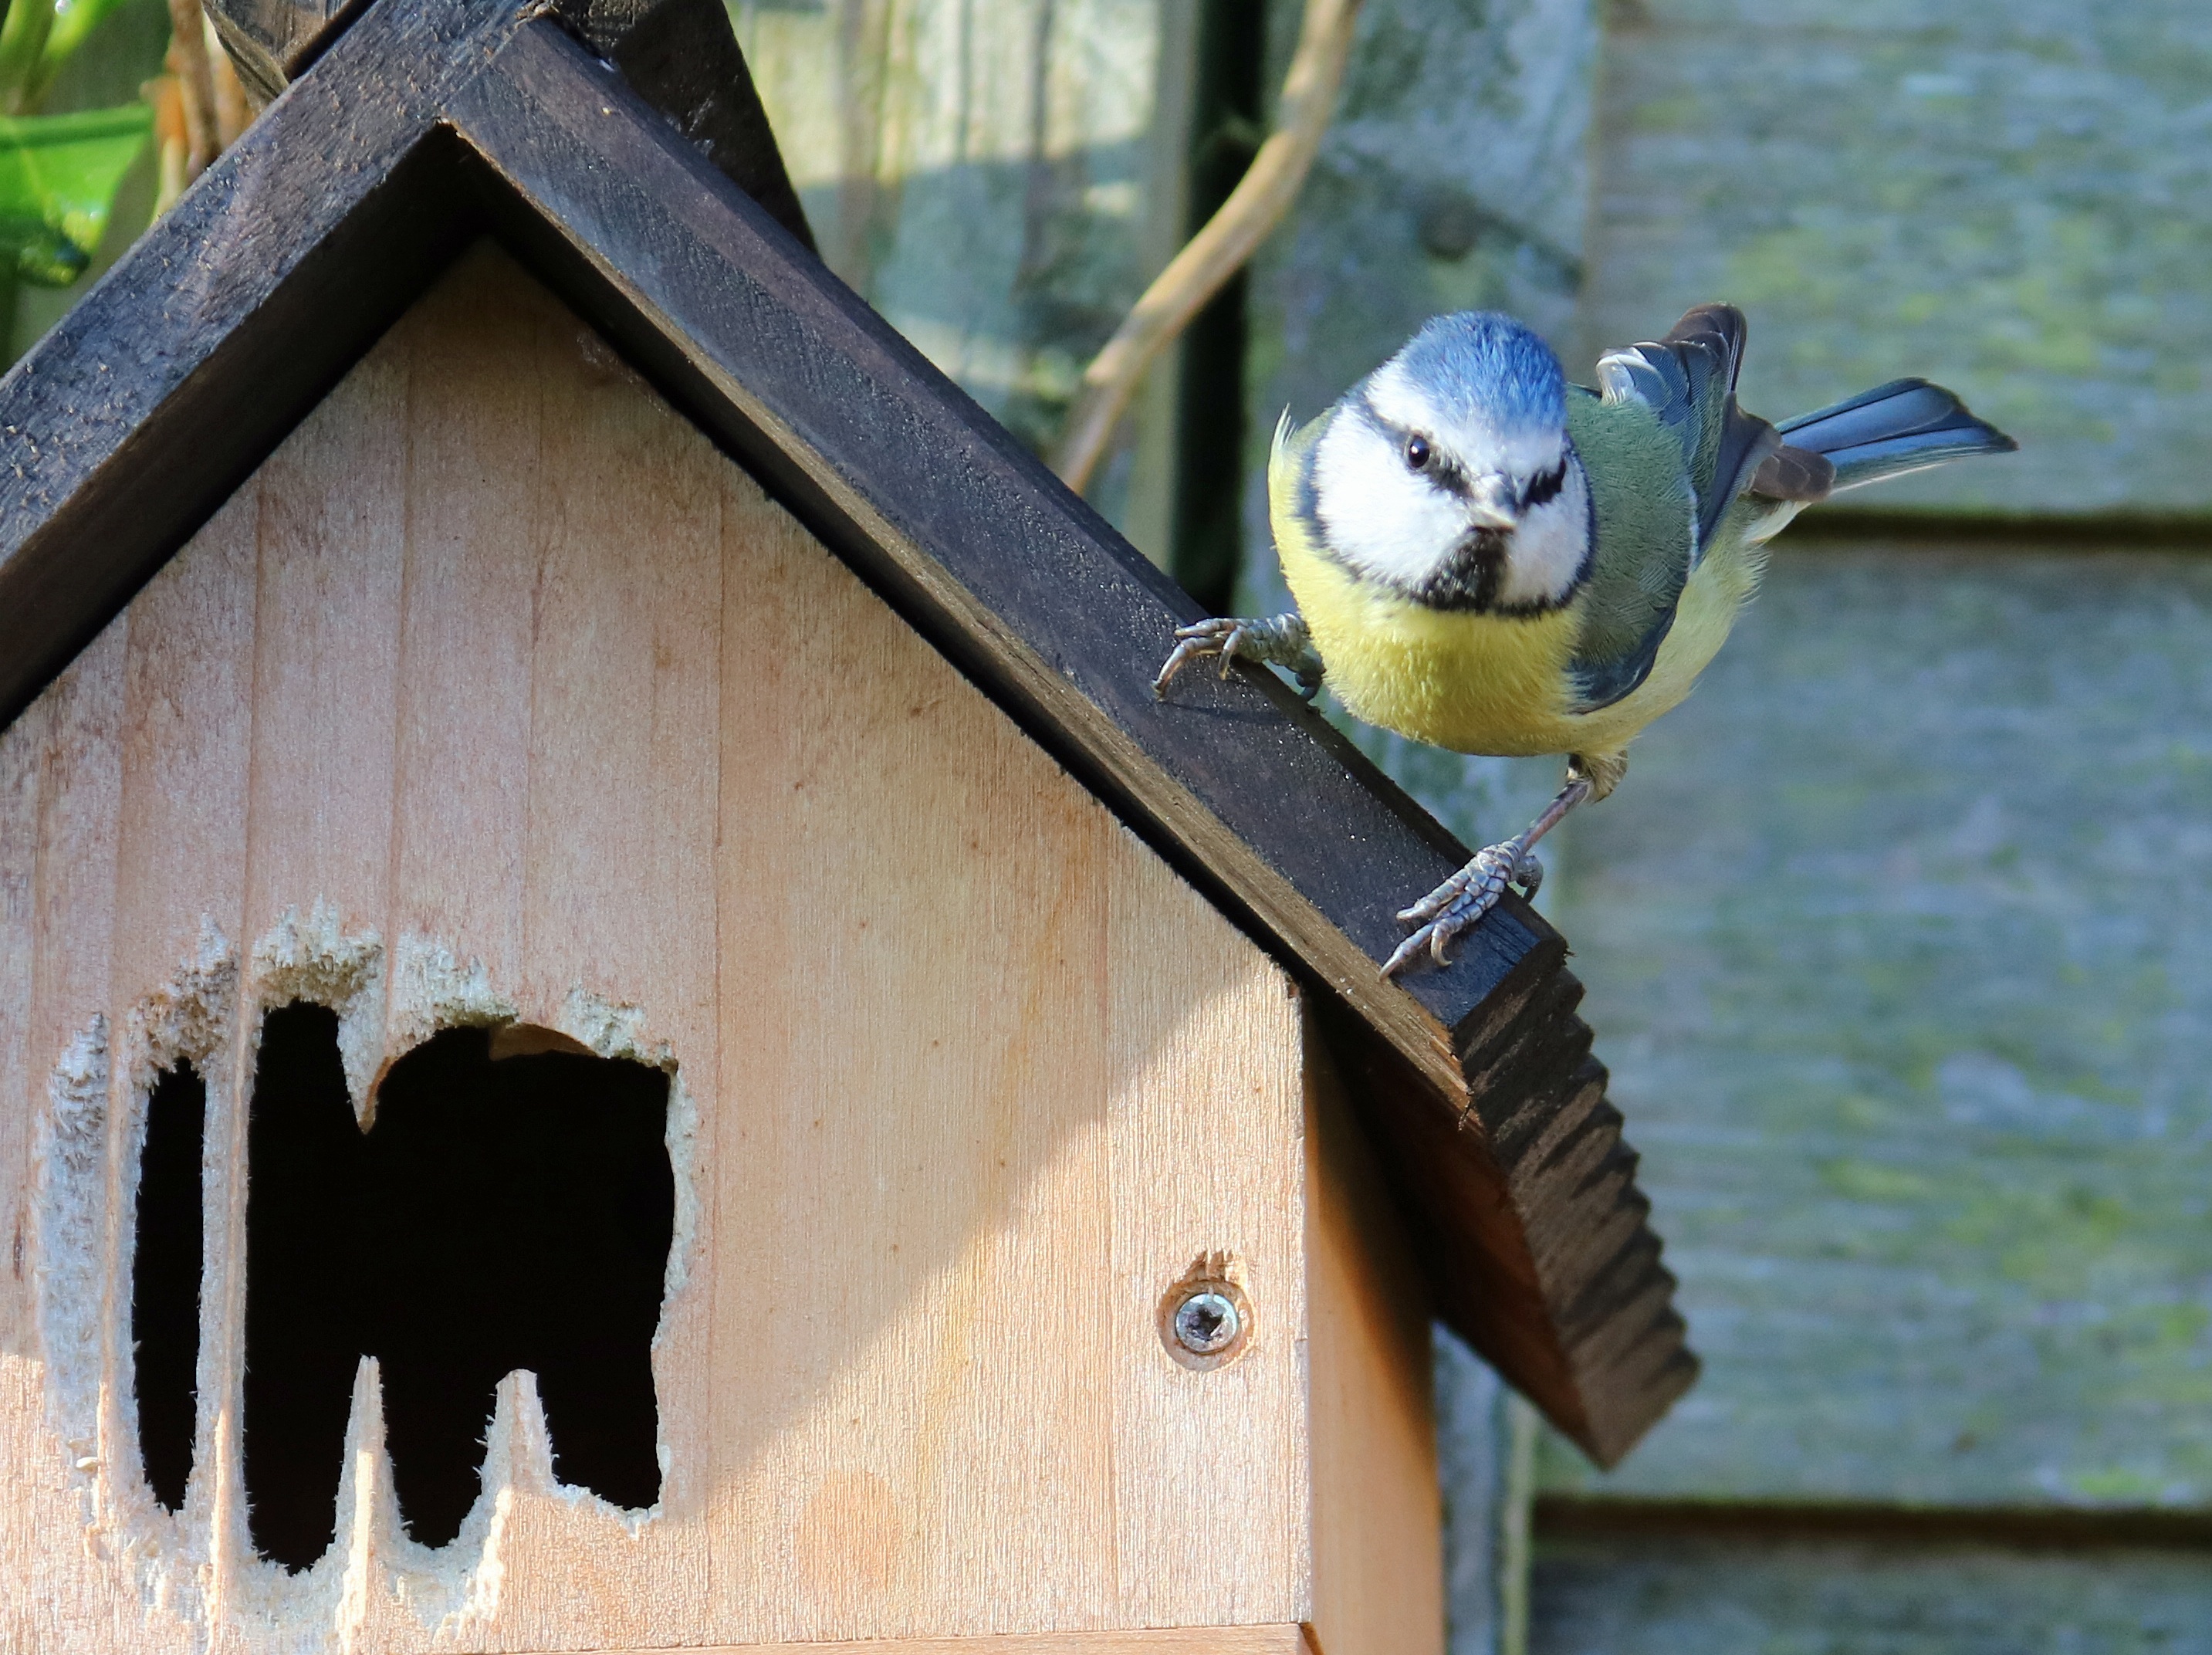
bird, female, wildlife, spring, blue, box, garden, fauna, songbird, uk, vertebrate, blue tit, nest, bluebird, tit, bird watching, bluetit, adult, nesting, nest box, old world flycatcher, perching bird